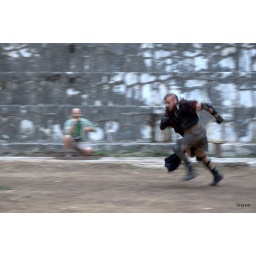
theater play by &amp;quot;oxi pezoume&amp;quot; about water resources, performance at the Marathondam